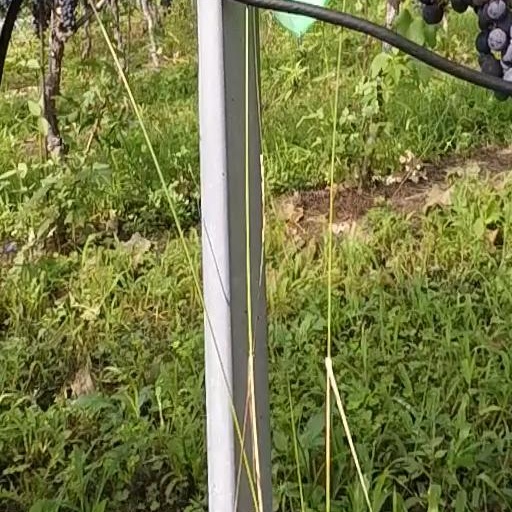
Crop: grape